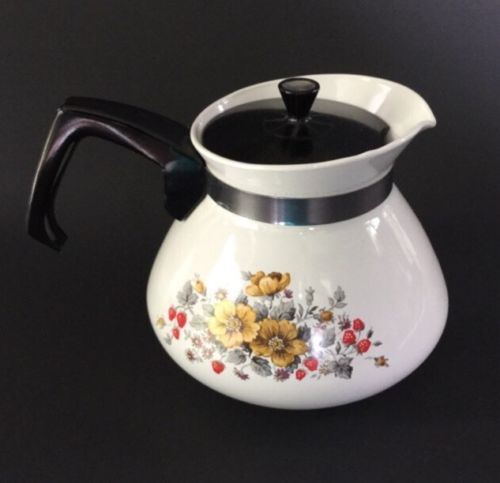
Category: kettle